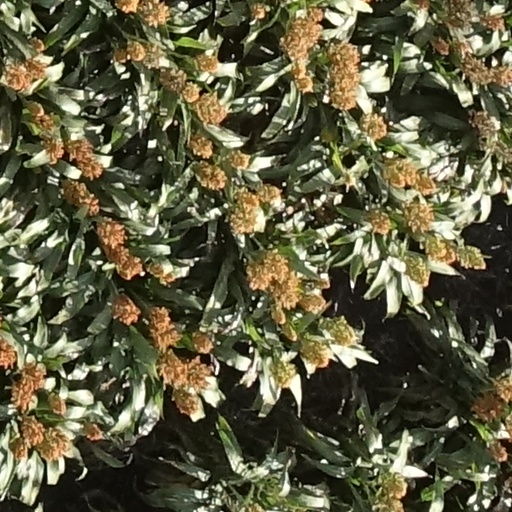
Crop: sorghum